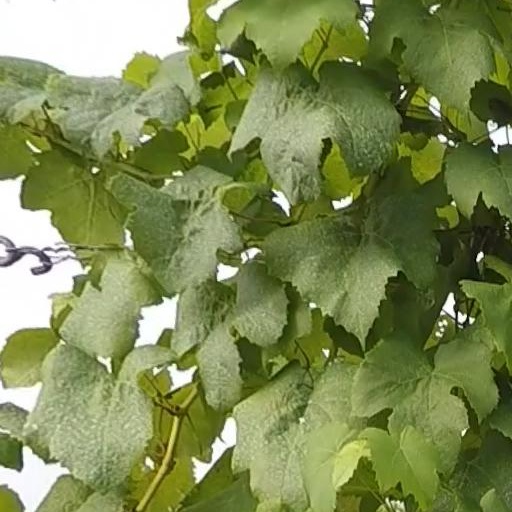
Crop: grape